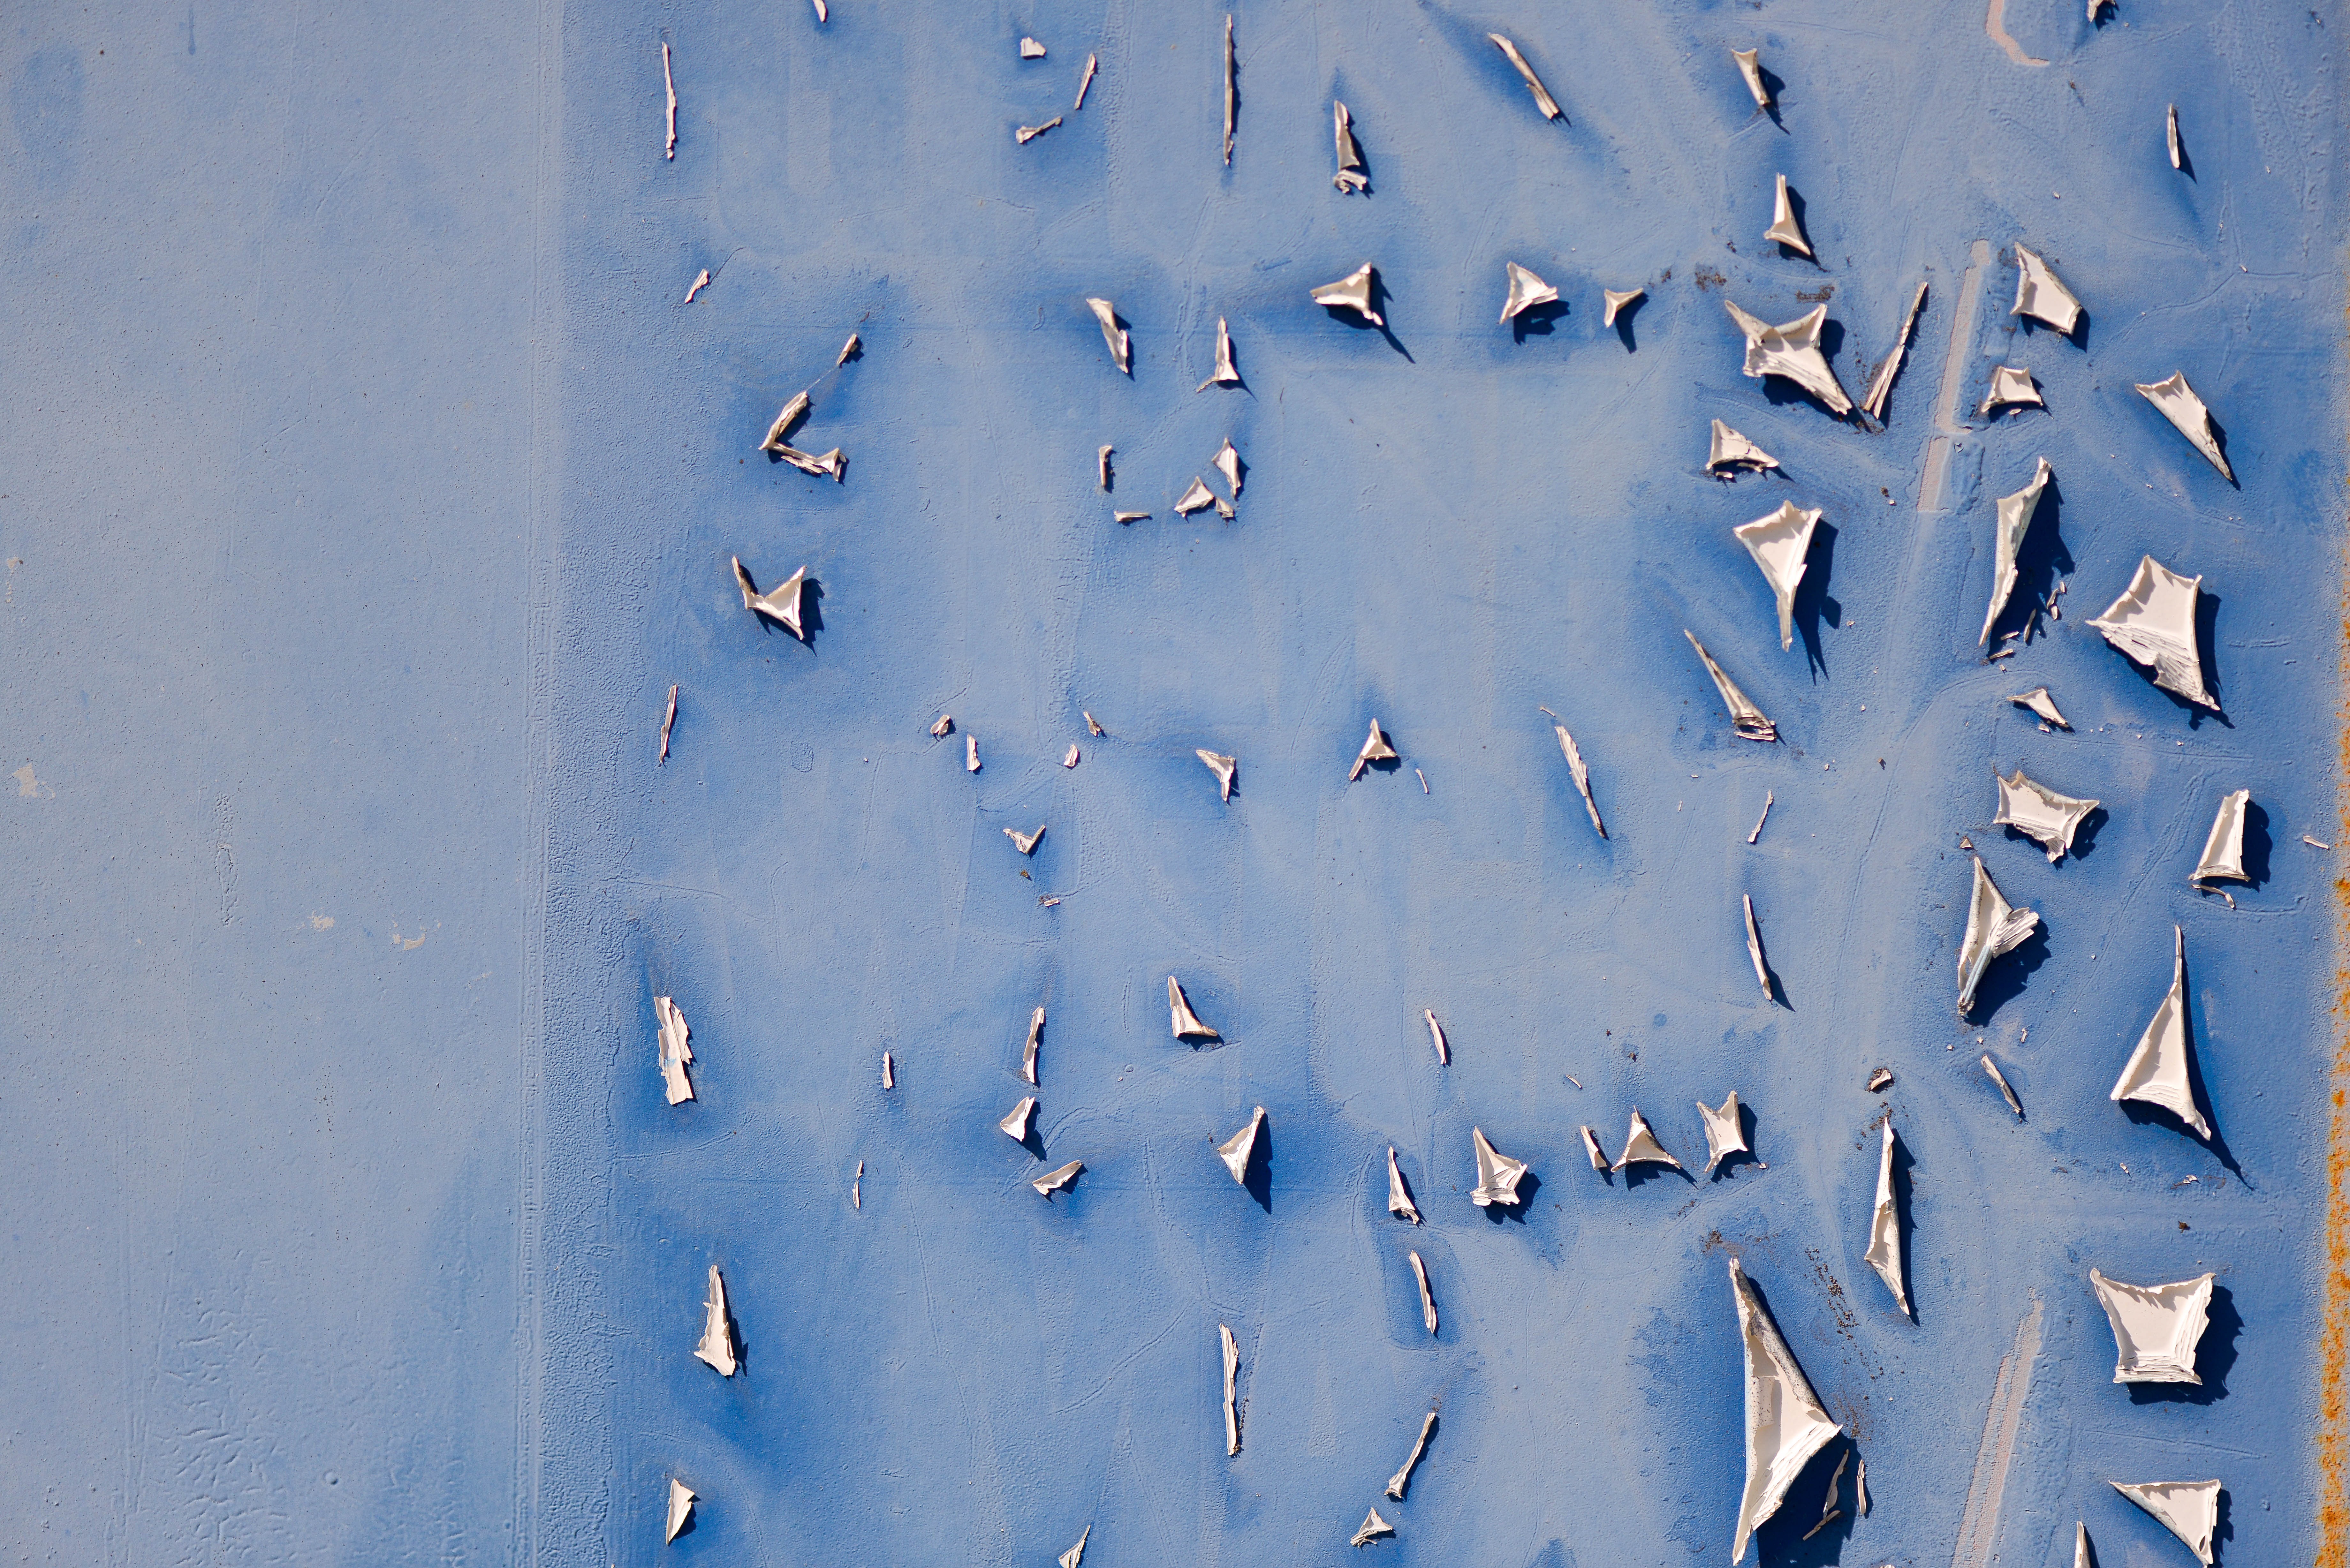
water, branch, snow, winter, wing, sky, texture, leaf, frost, old, ice, line, reflection, weather, blue, shape, former, freezing